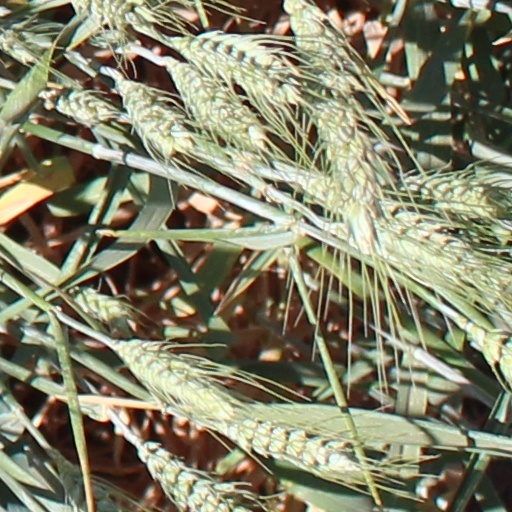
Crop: wheat